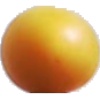
Label: cherry_wax_yellow